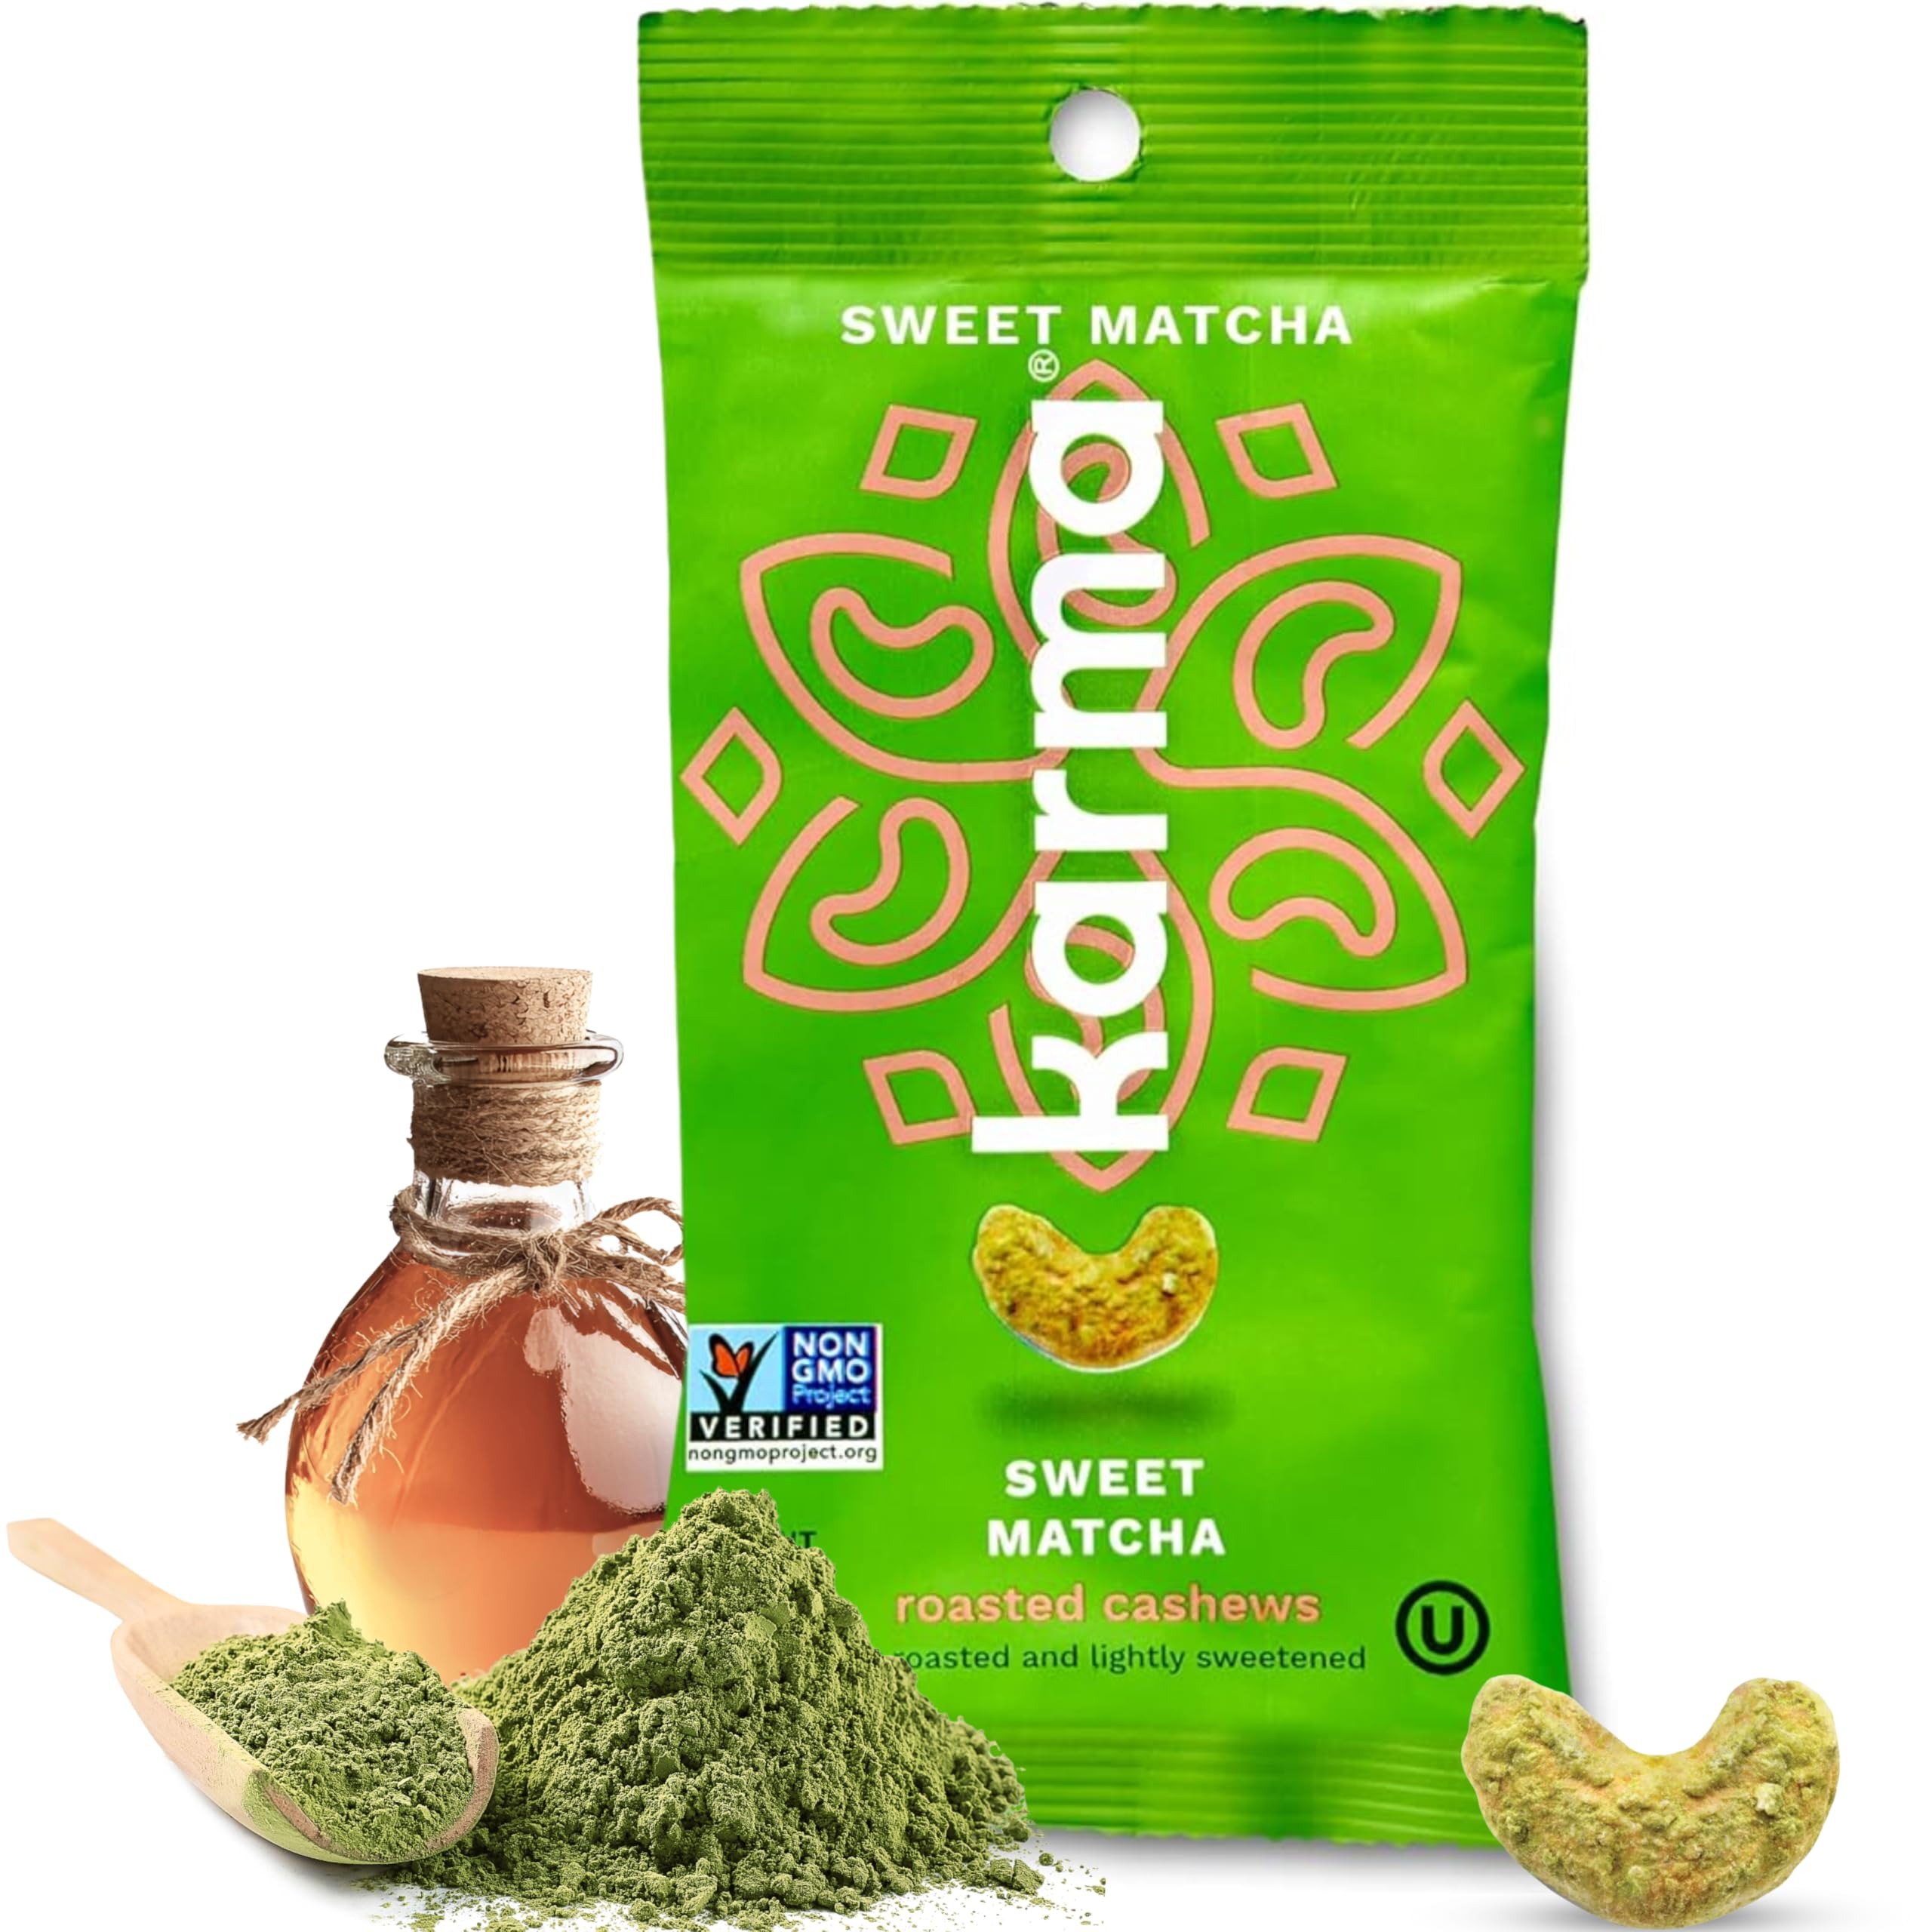
Item Name: Sweet Matcha Cashews with Skin by Karma Nuts, Whole, Sweet, Roasted, Vegan, Gluten Free, Low Net Carb, Natural, Everyday Nut Snack, 1.5 Ounce (12 Snack Packs)
Bullet Point 1: SWEET MATCHA: A hint of sweetness and an earthy matcha flavor. Matcha is a finely ground powder of specially grown and processed green tea leaves. This earthy powder is best known for its levels of catechins and polyphenols, rich antioxidants with many healthy properties.
Bullet Point 2: AIR ROASTED WITHOUT OIL: Skip the oil-fried cashews. Karma Nuts cashews are air roasted as a healthier, tastier alternative while still maintaining that delicious buttery taste.
Bullet Point 3: VEGAN, GLUTEN FREE SNACKS: A good source of 6 essential vitamins and minerals, 100% Vegan and made with kosher, all natural ingredients. Plus, they're minimally processed in a peanut free facility (only handles tree nuts; cashews and coconuts).
Bullet Point 4: CONVENIENT FOR ON THE GO SNACKING: Individually wrapped nuts snack packs are great for on-the-go healthy snacking or office snacks.
Bullet Point 5: DO GOOD. EAT GOOD. FEEL GOOD. Goodness comes full circle. Put goodness into the world whenever you can.
Bullet Point 6: We process all of our products in a dedicated facility that does not handle any other major allergens other than tree nuts (cashews and coconuts).
Value: 12.0
Unit: Count

Price: 47.48